Alfred, Duke of Saxe-Coburg and Gotha

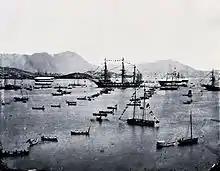
The arrival of carrying Alfred. Victoria Harbour, Hong Kong, 1869.

In 1856, when he reached age 12, it was decided that Prince Alfred, in accordance with his own wishes, should enter the Royal Navy. A separate establishment was assigned to him, with Lieutenant J.C. Cowell, RE, as governor. He passed a special entrance examination in July 1858, and was appointed as a naval cadet in at the age of 14.